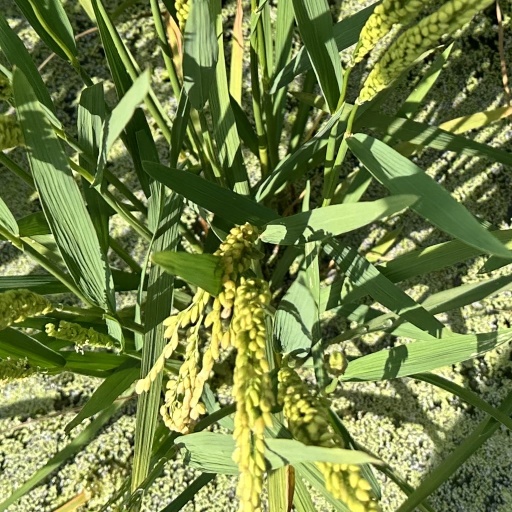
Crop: rice